Sedgefield

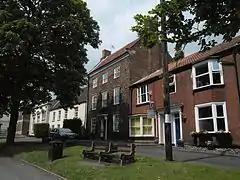
Elm House is a fine example of a Georgian brick three-storey town house.

During the 1800s, it was a hunting centre, dubbed 'the Melton of the North'. Hunter Ralph Lambton had his headquarters at Sedgefield: the humorous writer, Robert Smith Surtees, who lived at Hamsterley Hall, was a friend of his. On 23 February 1815, Lord Darlington wrote: 'Mr Ralph Lambton was out with some gentlemen from Sedgefield, and a most immense field.'